SOCATA Rallye family

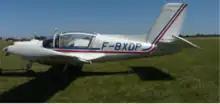
Socata MS-893E Rallye 180GT

In the early 1970s, New York-based company BFA Aviation was appointed as the type's new distributor within North America. BFA, via several subsidiaries of its parent company Aerocon Inc, performed the final assembly of the Rallye for those sold to American customers. The use of American suppliers within the aircraft's supply chain, such as the Franklin 6A-350-C1 engine, Hartzell or McCauley-built propellers, wheels, brakes, and some of the cockpit instrumentation, was made upon some models of the Rallye, such as the Minerva. Under the initial arrangement, US-built components would be shipped across the Atlantic Ocean to reach the facilities of Sud Aviation and its subsidiary companies in France for integration onto a French-built airframe which, following completion and initial test flights, would be disassembled into sections and conveyed to BFA Aviation in the United States for final assembly and sale; efforts to reduce unnecessary shipping and thus cost were explored.